Describe the emotion expressed in this image:  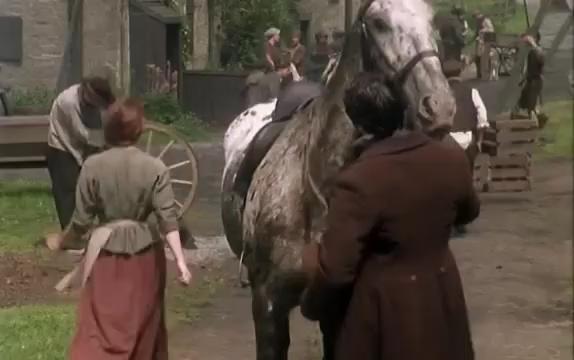
This person displays Pain, valence and arousal with low intensity.